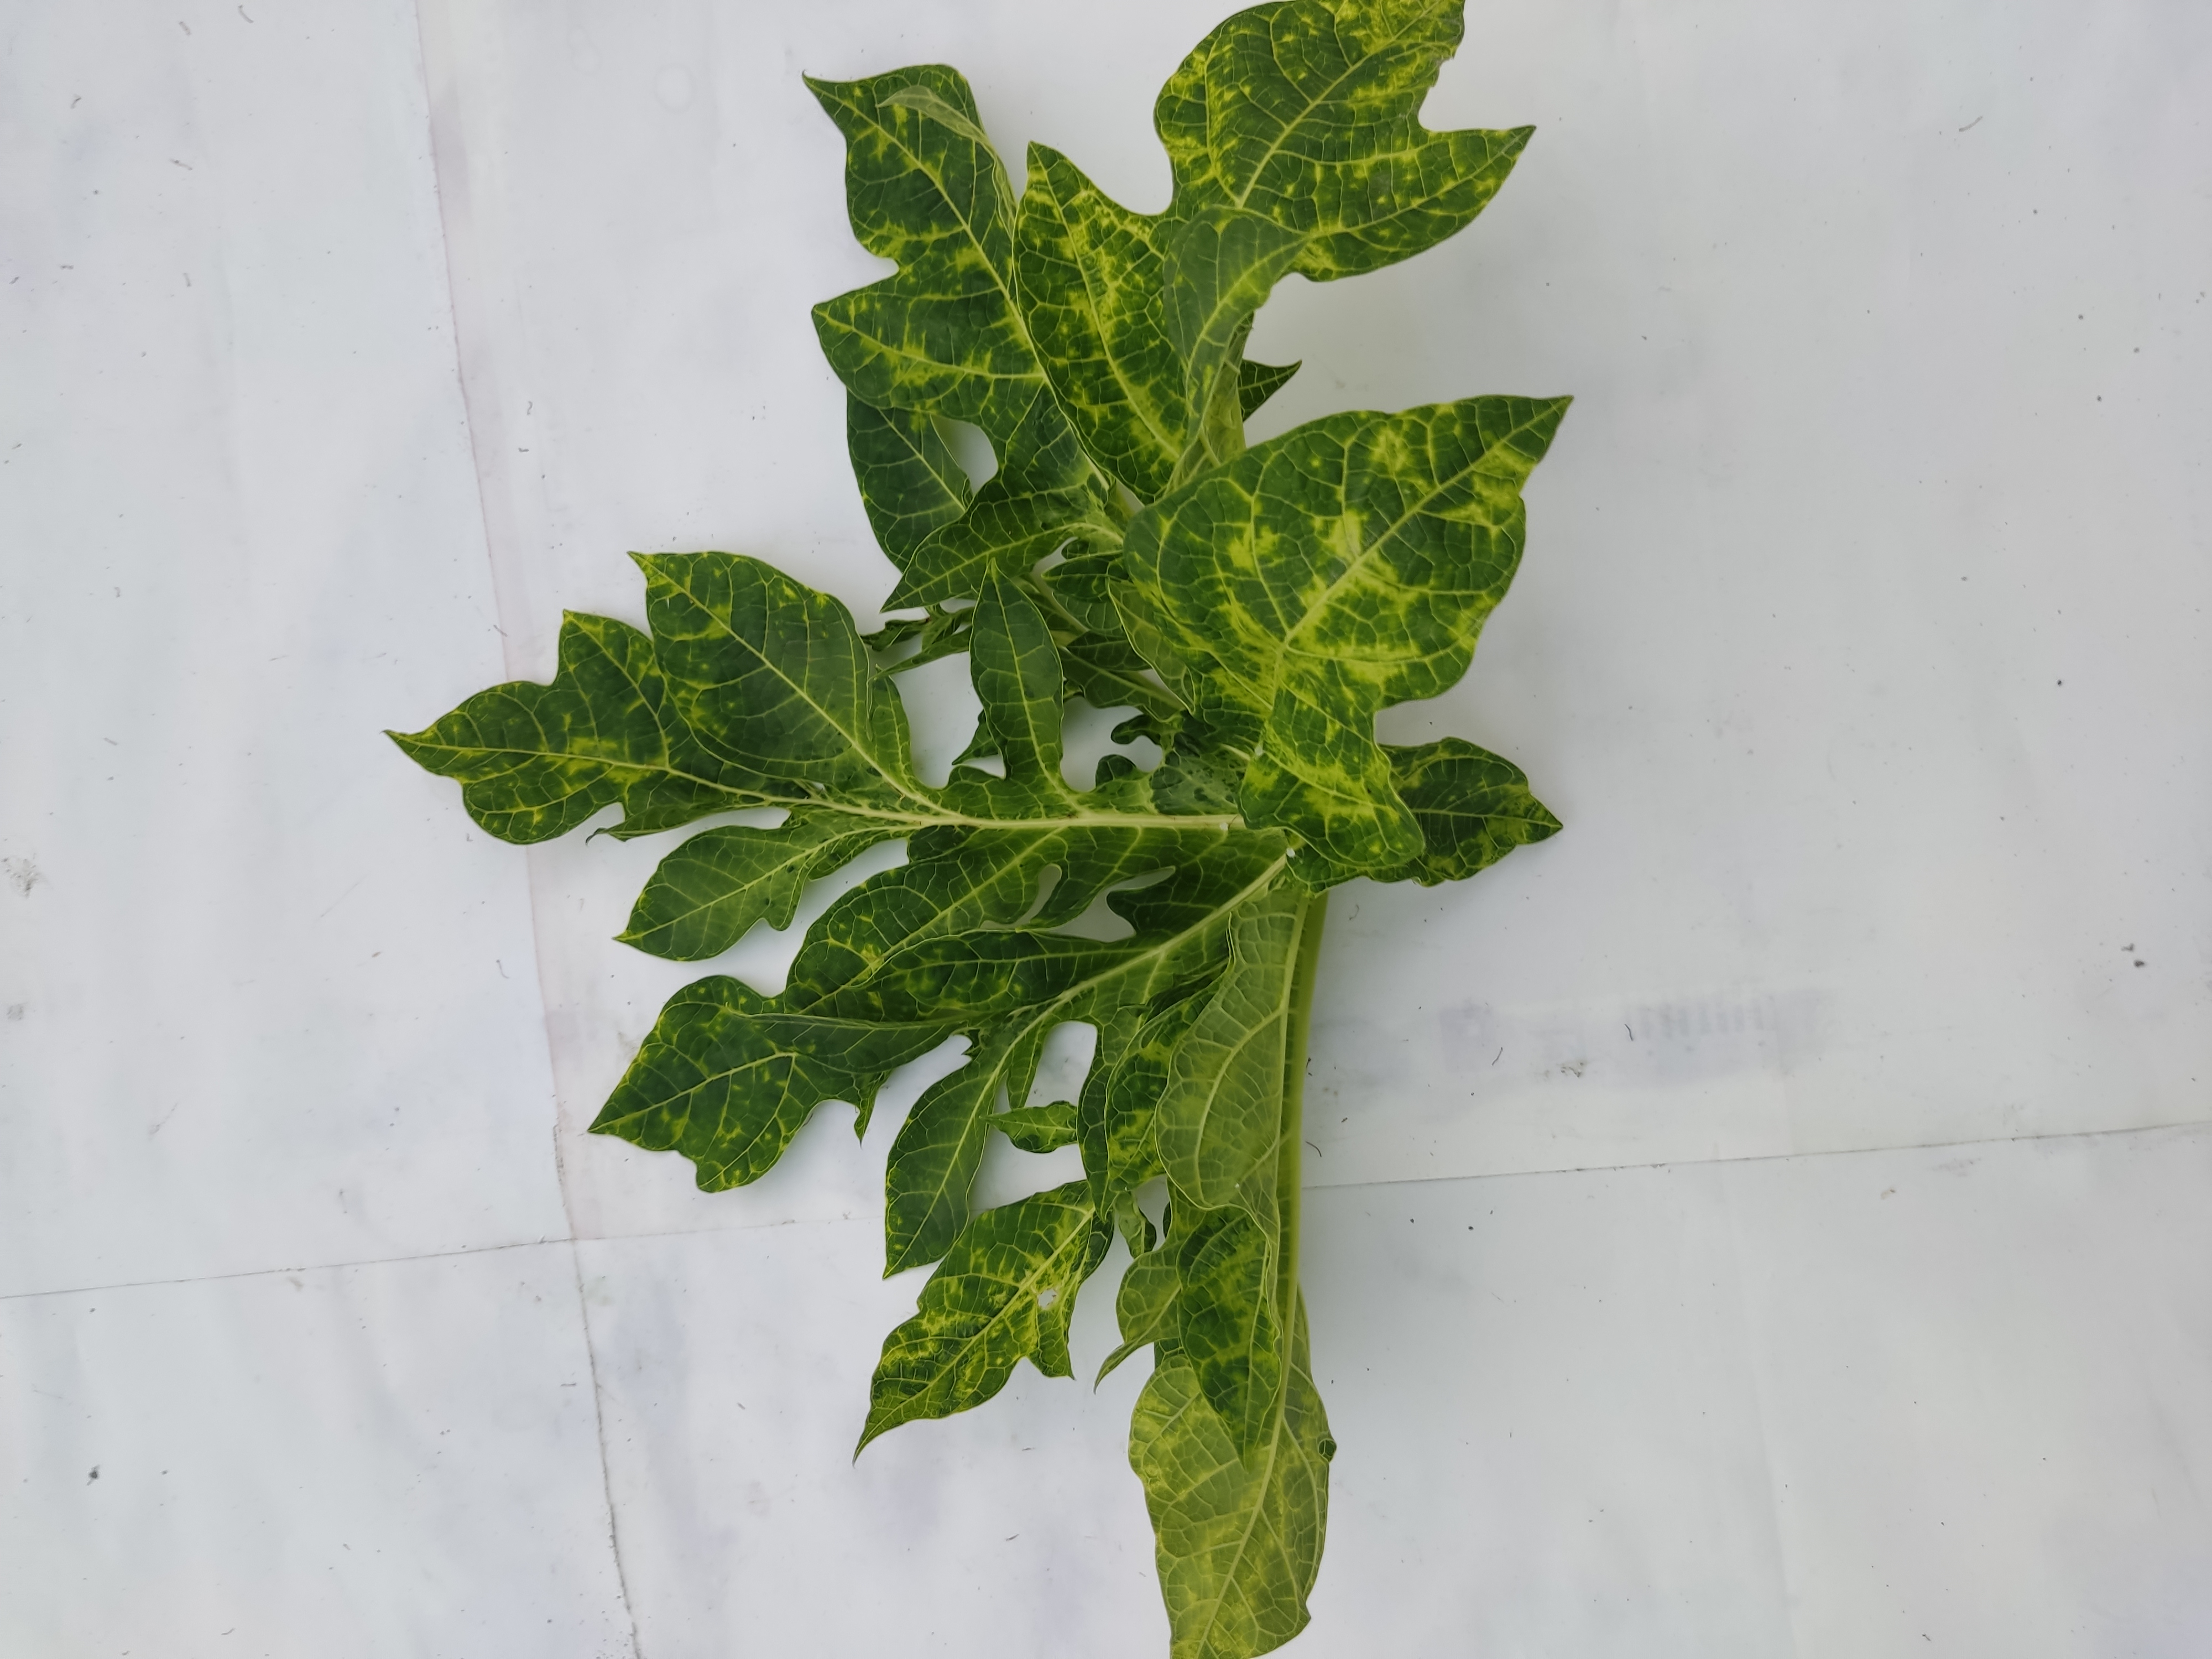
Label: Mosaic